Deliver Us (film)

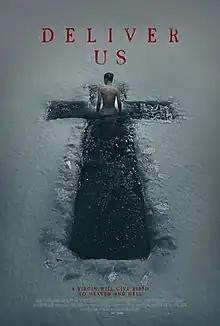
Theatrical release poster

Deliver Us is a 2023 American religious horror film directed by Lee Roy Kunz and Cru Ennis, and written by Lee Roy and Kane Kunz. It stars Lee Roy Kunz, Maria Vera Ratti, Alexander Siddig, Jaune Kimmel, and Thomas Kretschmann. The film follows a woman who is about to give birth to twin boys, who will be born to be a Messiah and an Antichrist, respectively, based on ancient prophecy.